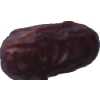
Label: dates